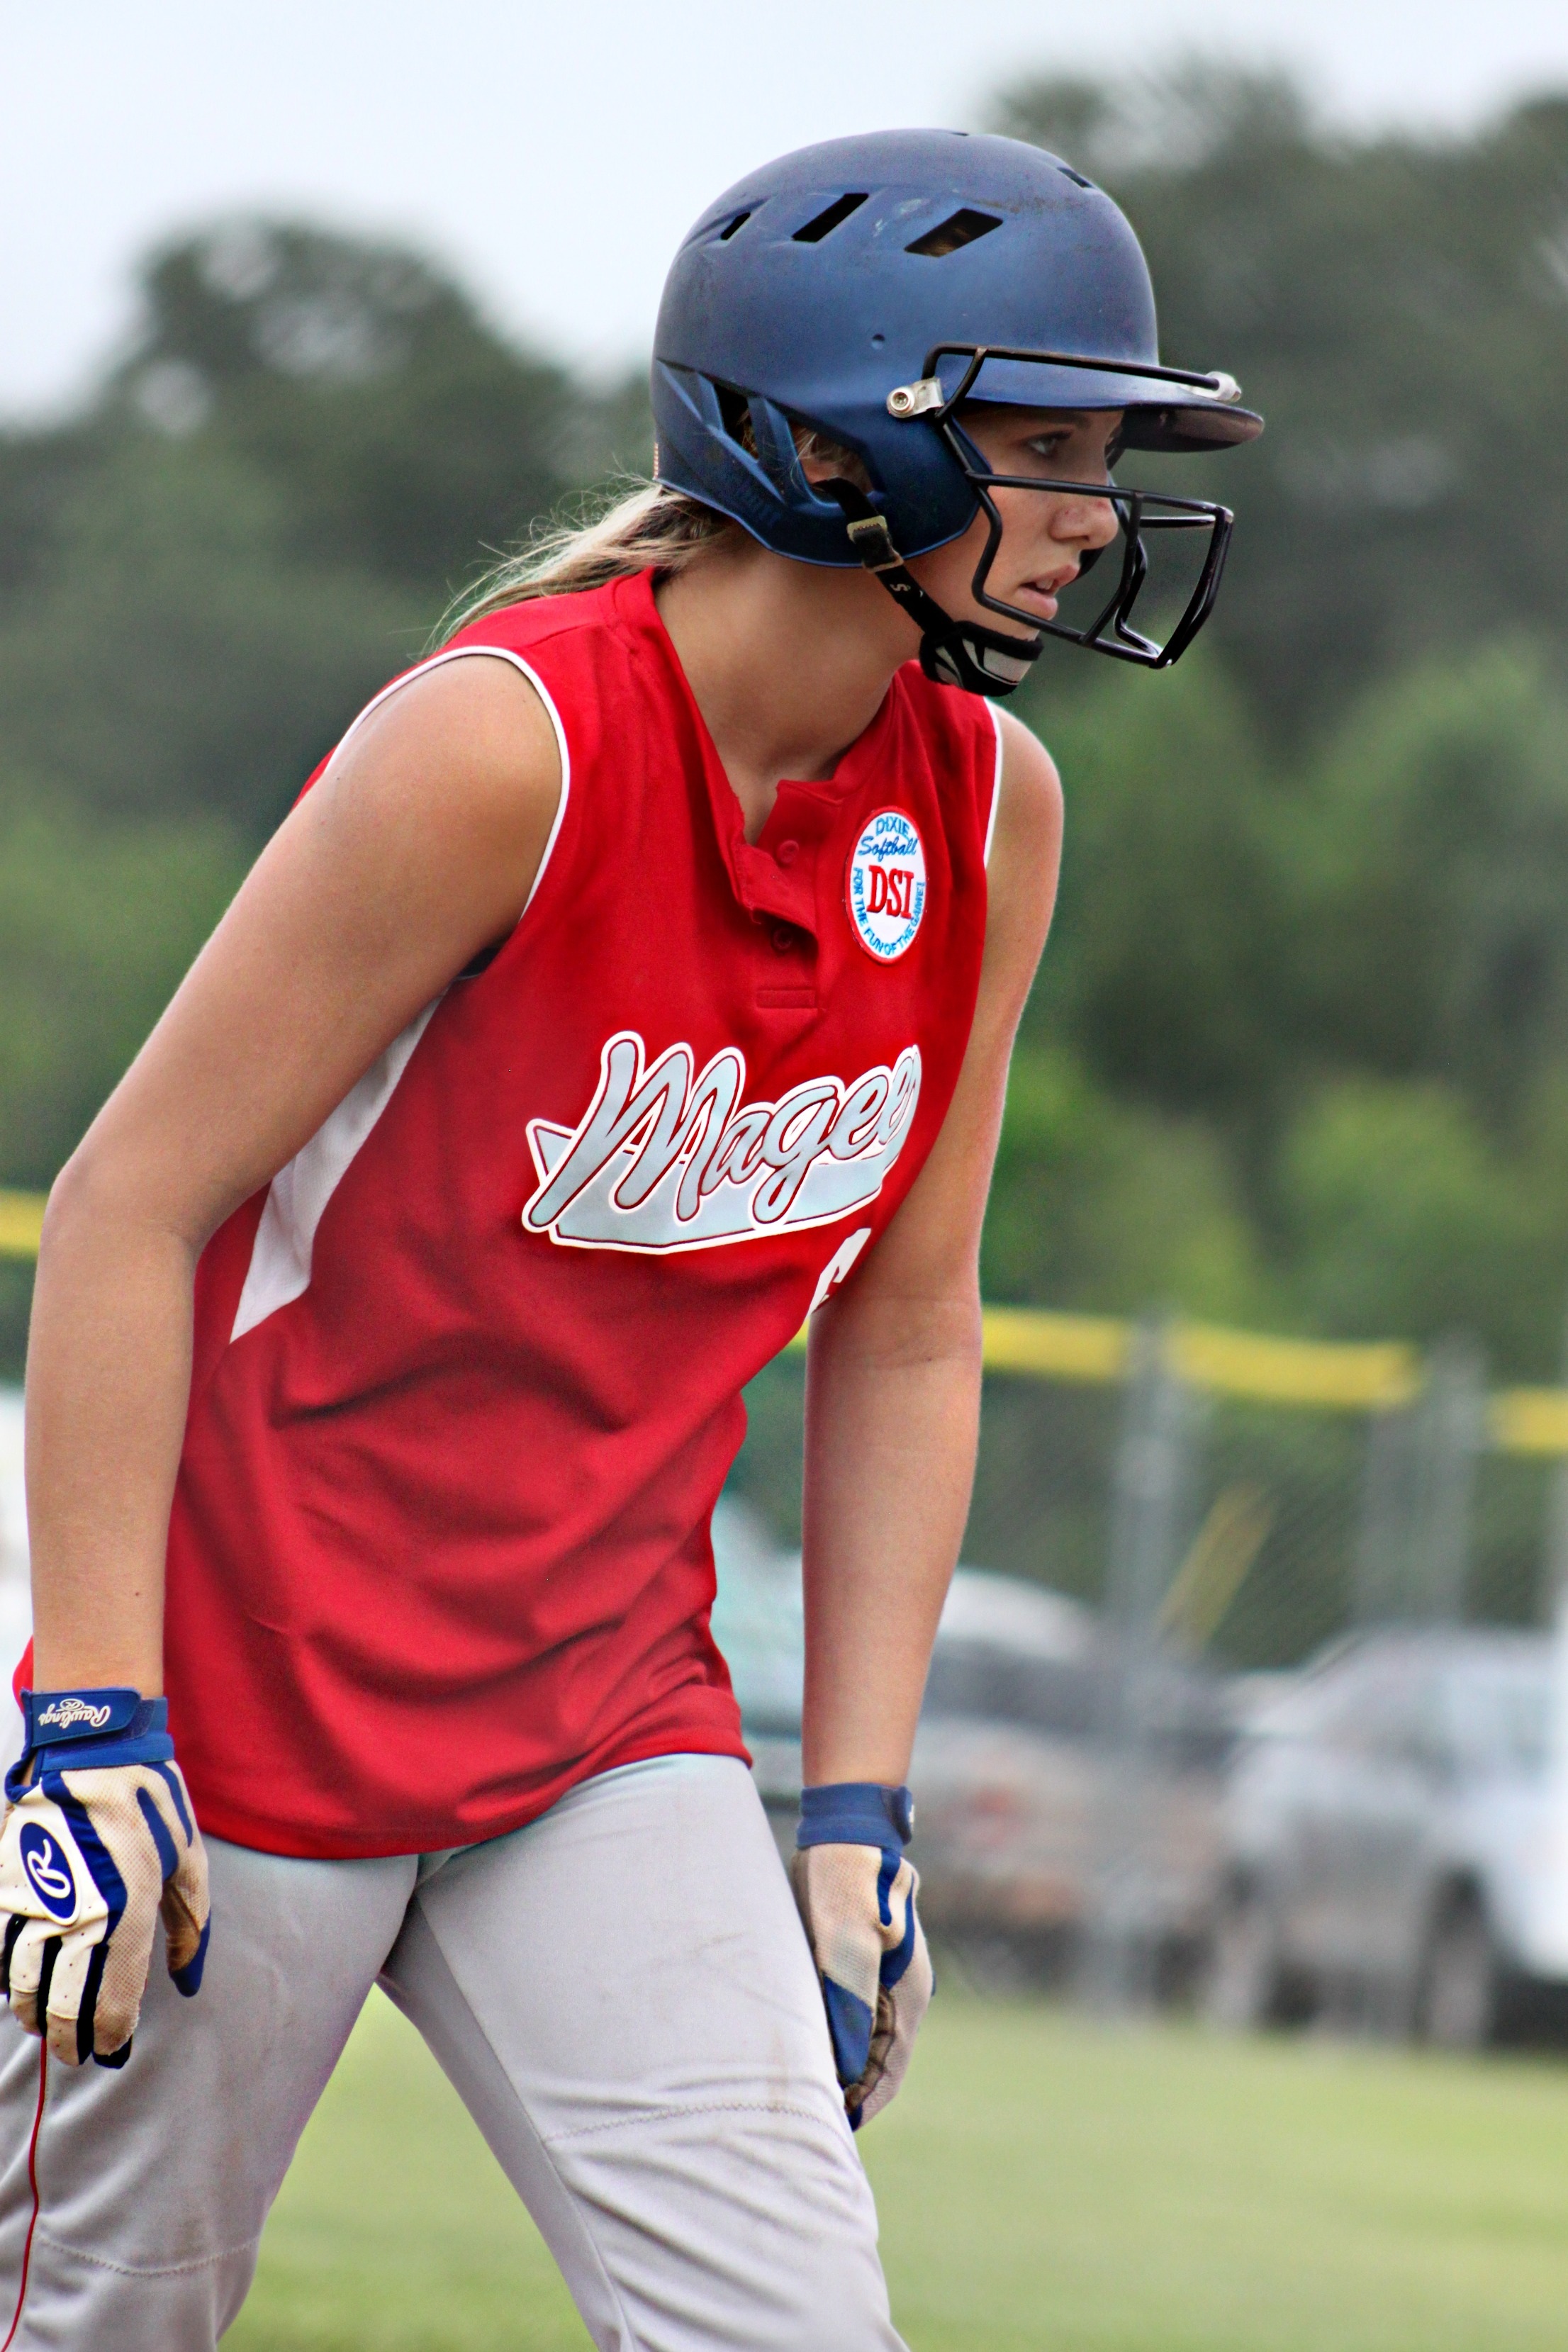
girl, baseball, sport, game, play, summer, young, player, sports, ball, baseball player, football player, softball, ball game, college baseball, bat and ball games, baseball positions